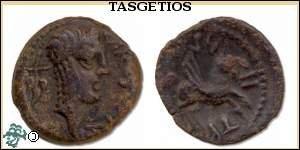
Bronze TASGETIOS, DT
Cet article a pour vocation de servir d'index des peuples celtes ou à caractère celtique.
Tasgetios fut un notable gaulois, descendant d'une famille de haute naissance, dont les aïeux avaient régné sur le peuple gaulois des Carnutes.
Les Carnutes sont un peuple de la Gaule celtique vivant sur le riche plateau de Beauce. Ils ont donné leur nom à la ville de Chartres.